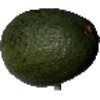
Label: Avocado 1